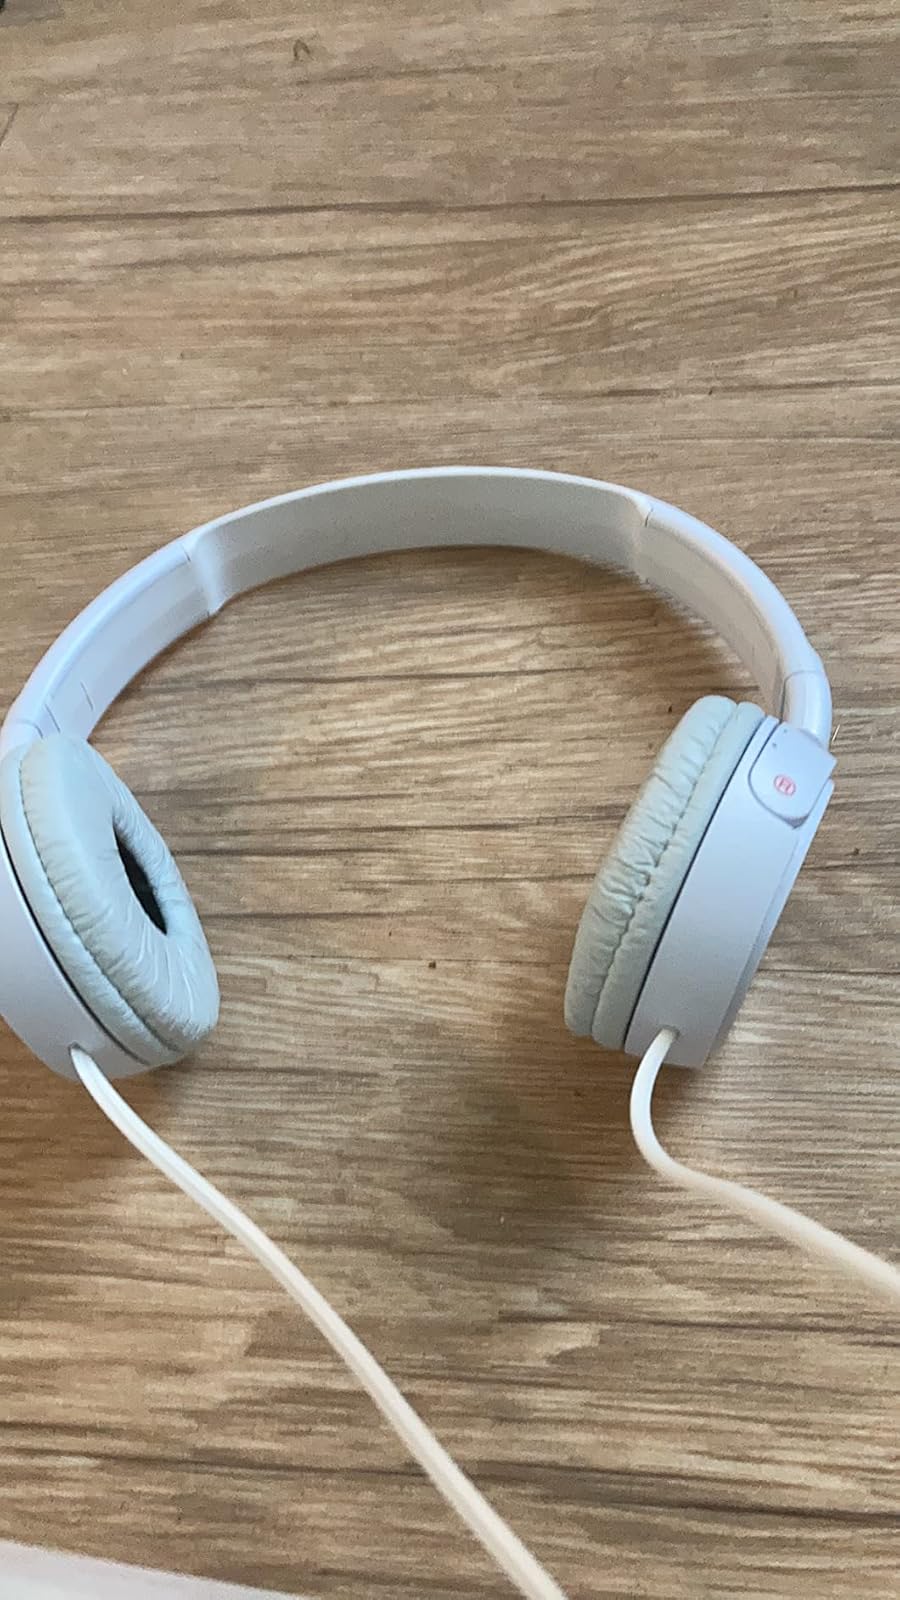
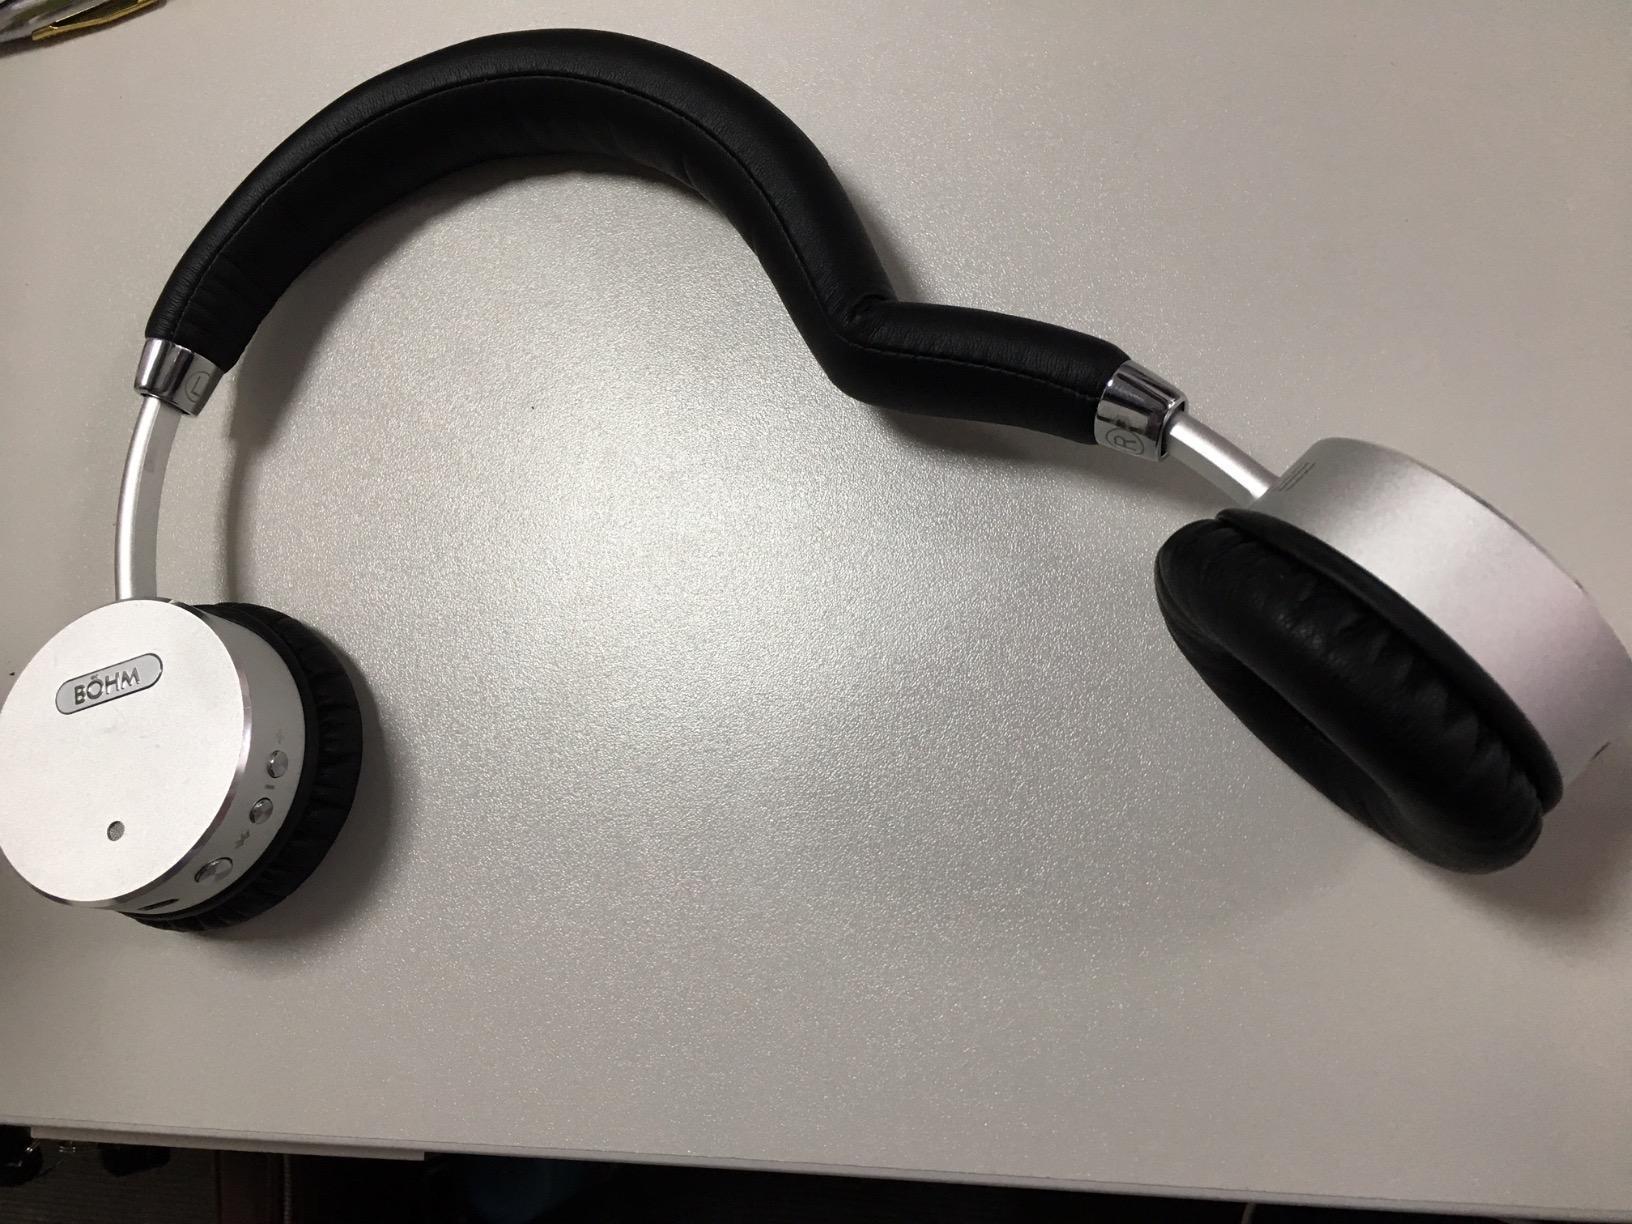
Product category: headphones
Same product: no